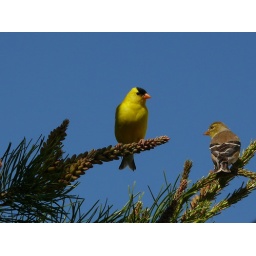
The female American Goldfinch is not as near as colorful as the male, as is often the case with songbirds.